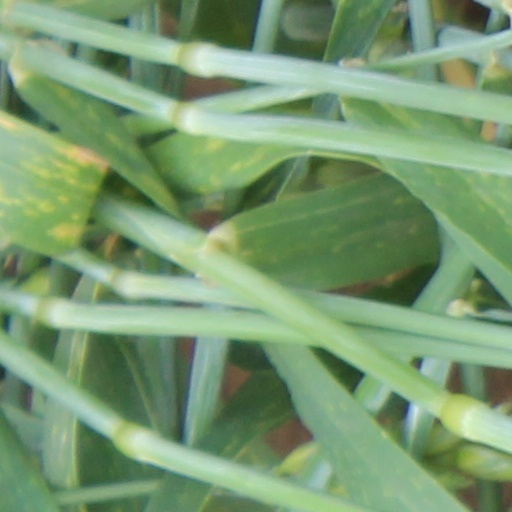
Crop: wheat